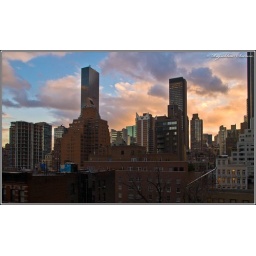
I took this around sunset, I loved the orange hues in the sky along with the blues.